Homophone

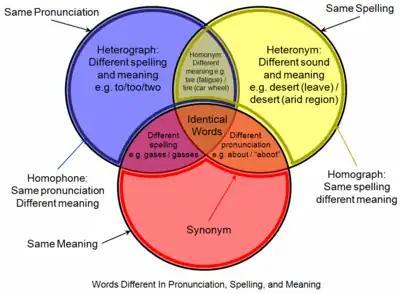
Venn diagram showing the relationships between "homophones" (blue circle) and related linguistic concepts

A homophone is a word that is pronounced the same as another word but differs in meaning or in spelling. The two words may be spelled the same, for example "rose" (flower) and "rose" (past tense of "rise"), or spelled differently, as in "rain", "reign", and "rein". The term "homophone" sometimes applies to units longer or shorter than words, for example a phrase, letter, or groups of letters which are pronounced the same as a counterpart. Any unit with this property is said to be "homophonous".